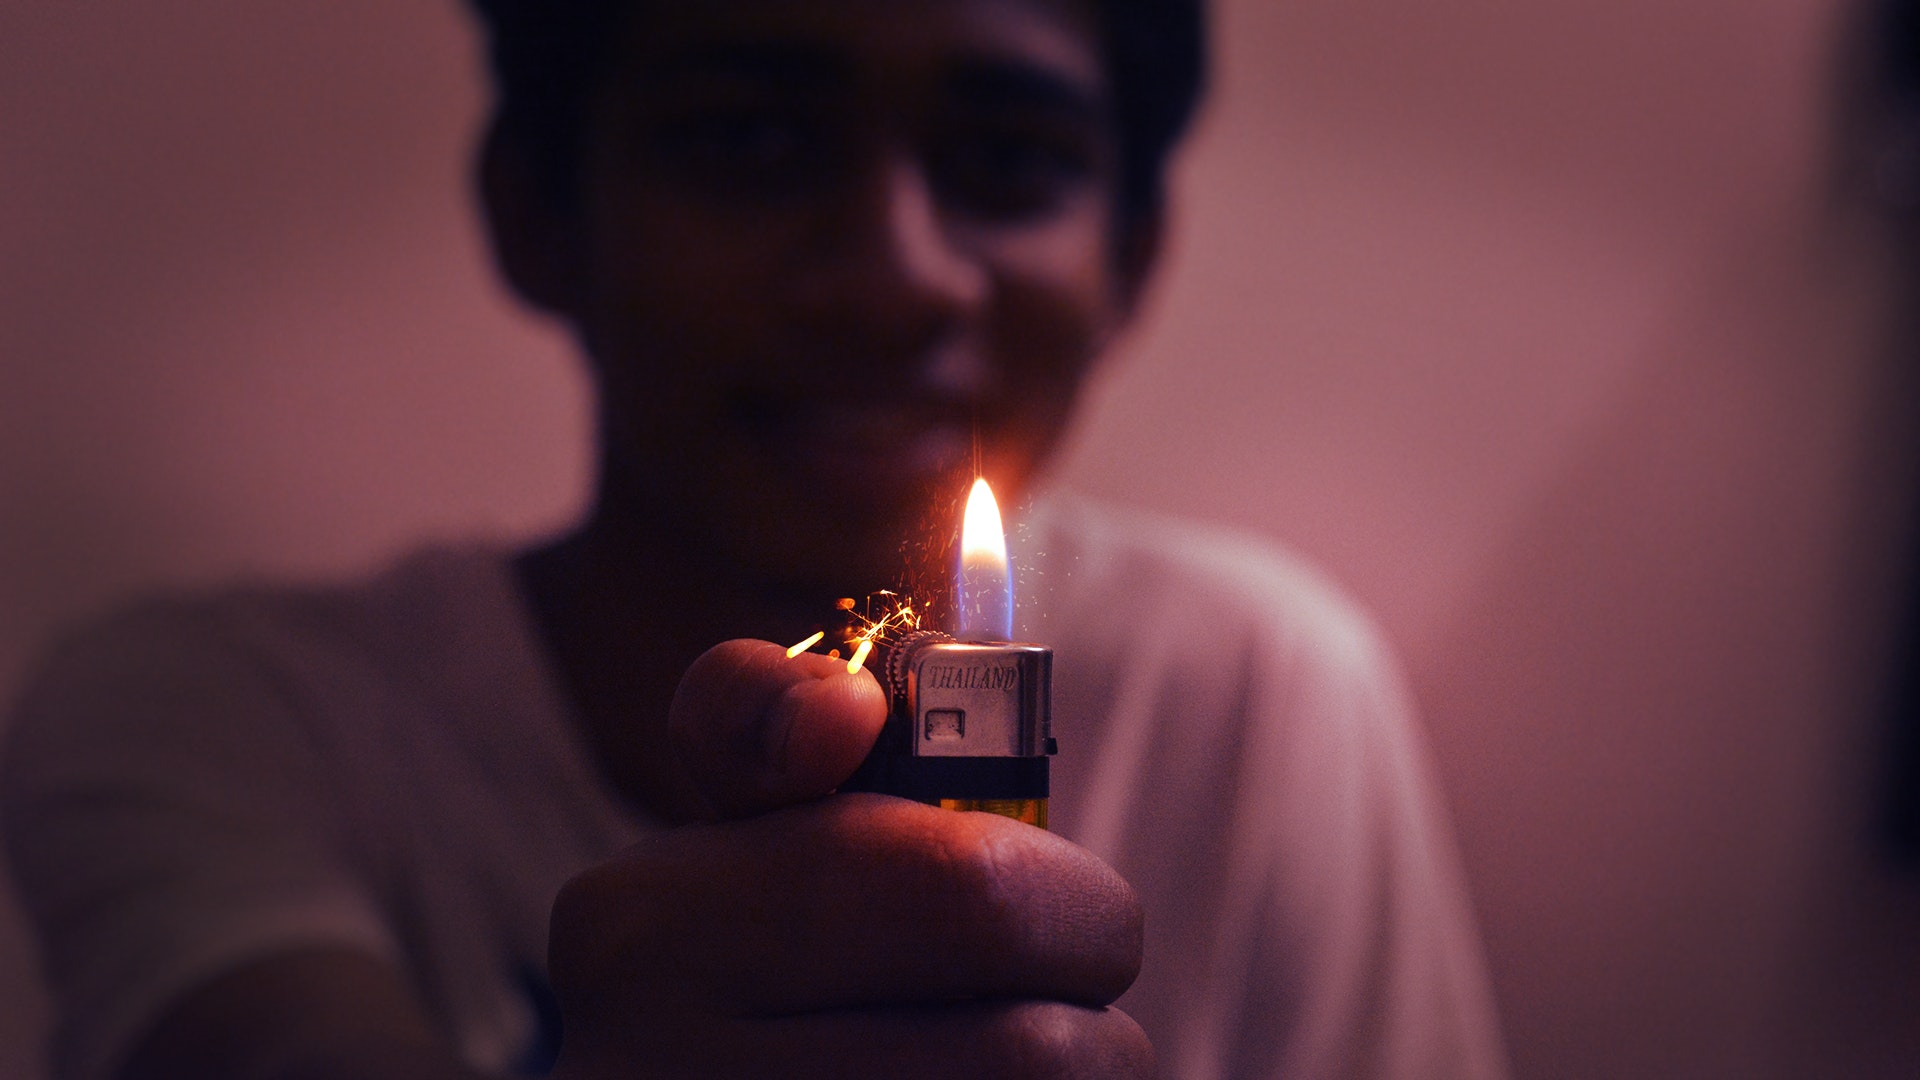
flame, lighting, light, candle, hand, finger, smoking accessory, lighter, interior design, fire, darkness, facial hair, photography